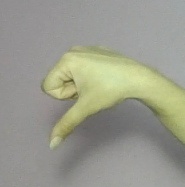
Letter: waw